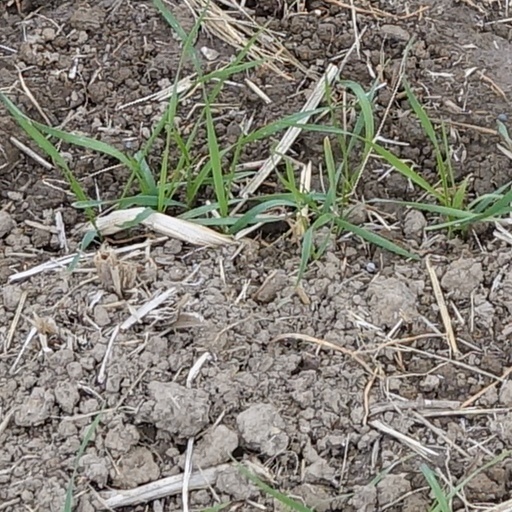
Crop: wheat